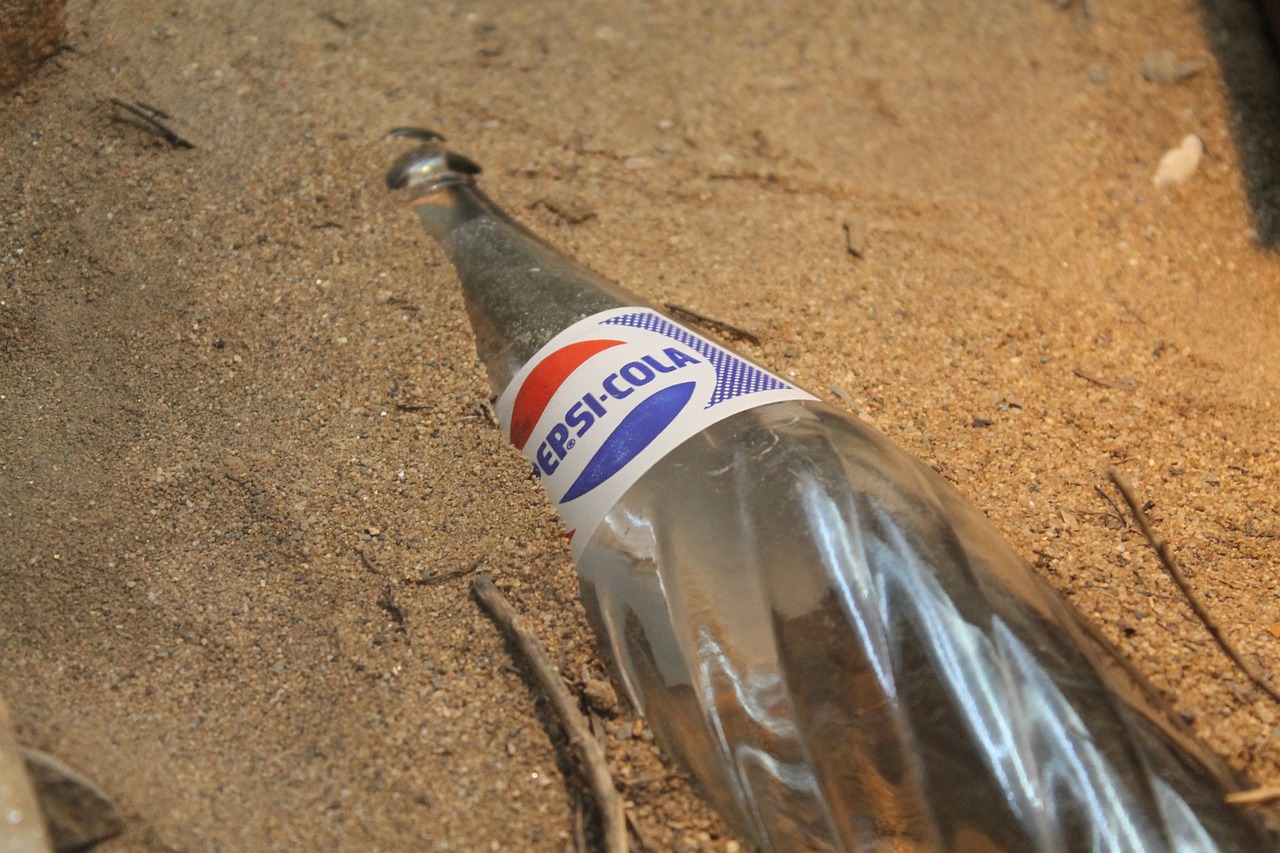
Label: plastic